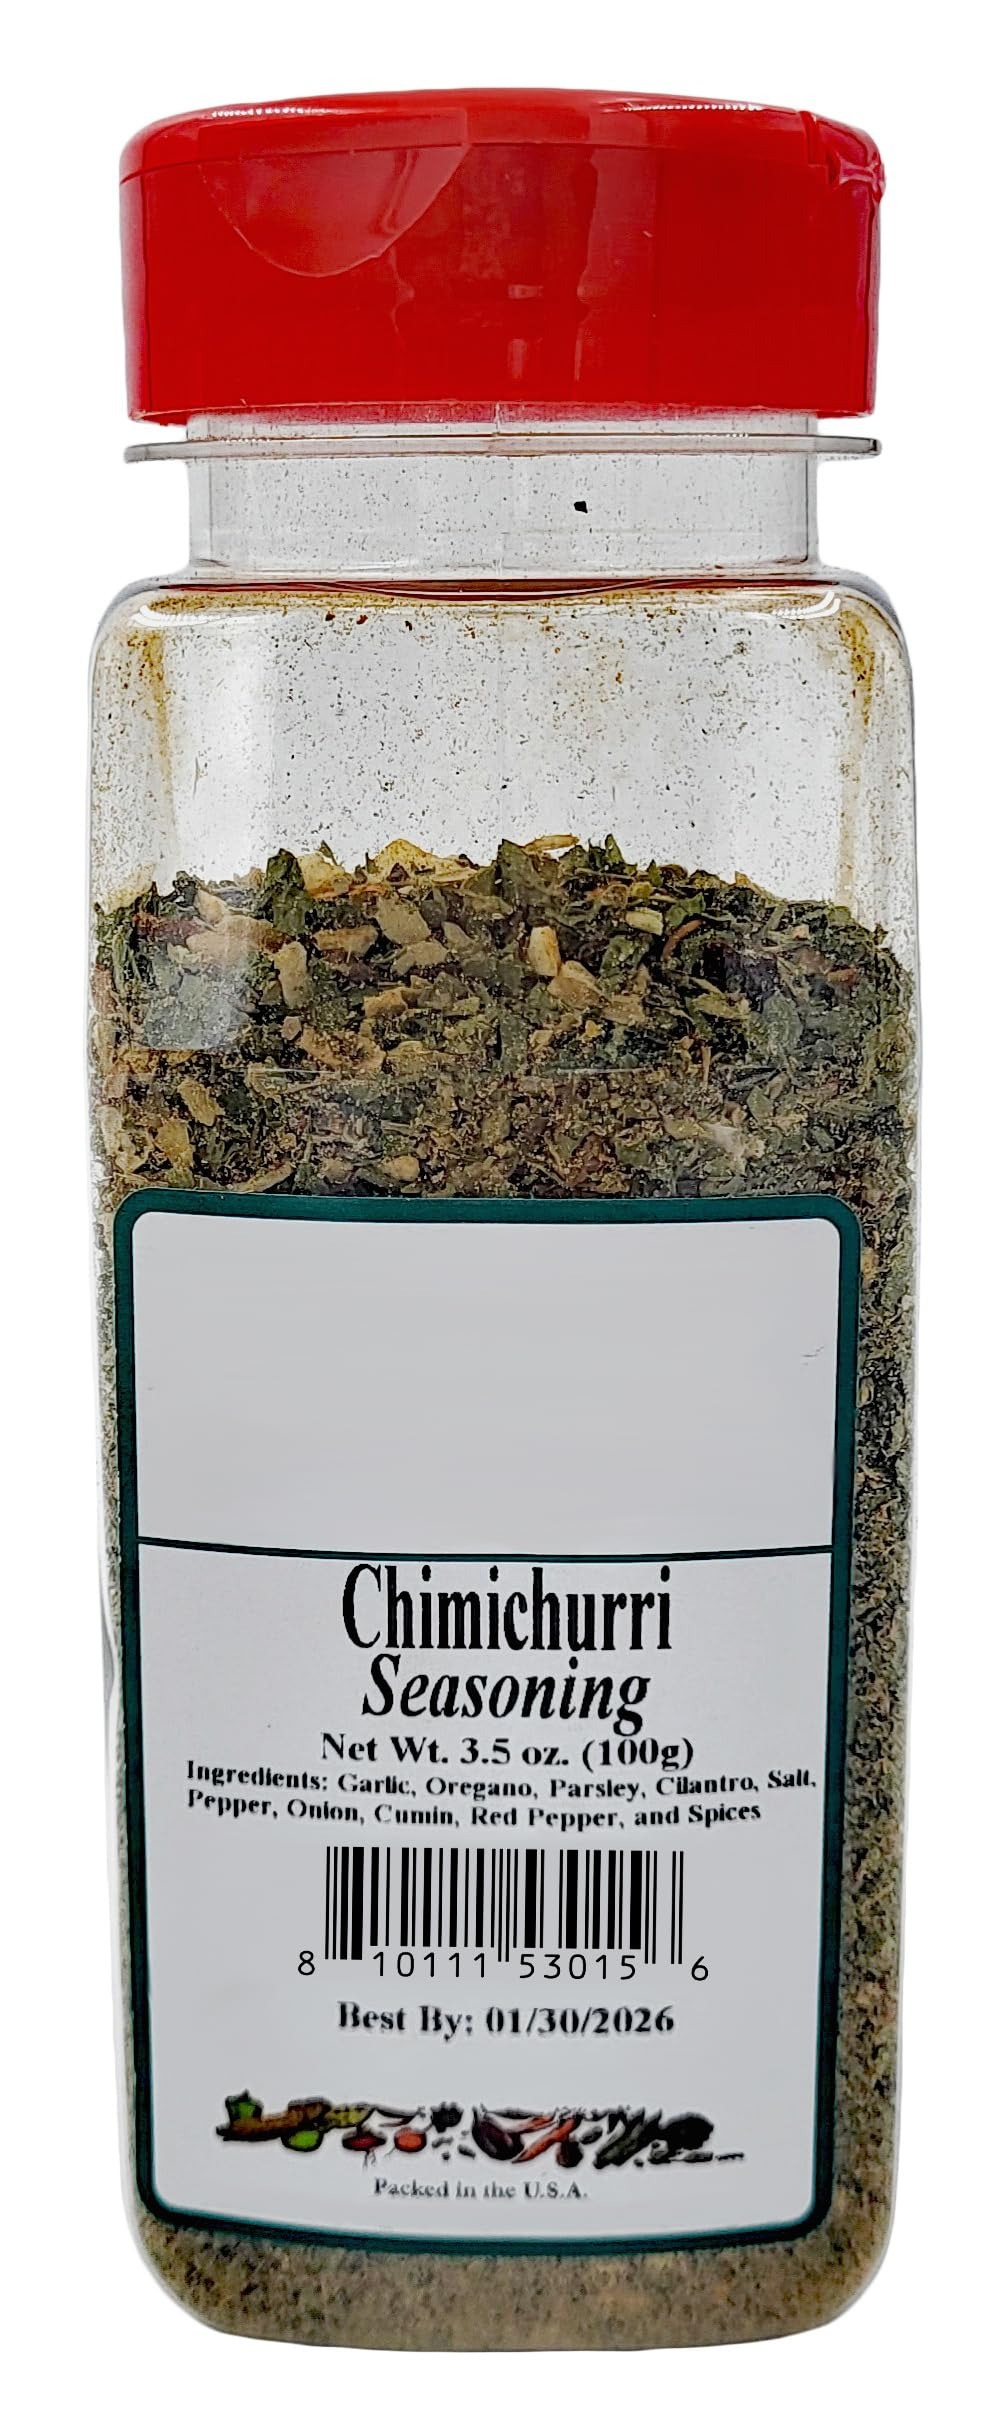
Item Name: Seasoning Spice | Bits N Things | Pantry Essentials | (3.5 oz., Chimichurri)
Value: 4.0
Unit: Ounce

Price: 7.99